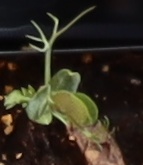
Label: Field Pea